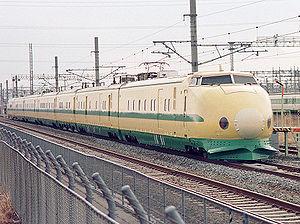
Doctor Yellow est le surnom des trains d'analyse à grande vitesse chargés de surveiller et de mesurer le réseau Shinkansen au Japon. Ils sont surnommés ainsi car ils ont un rôle d'auscultation du réseau et qu'ils portent presque tous une livrée de couleur jaune.